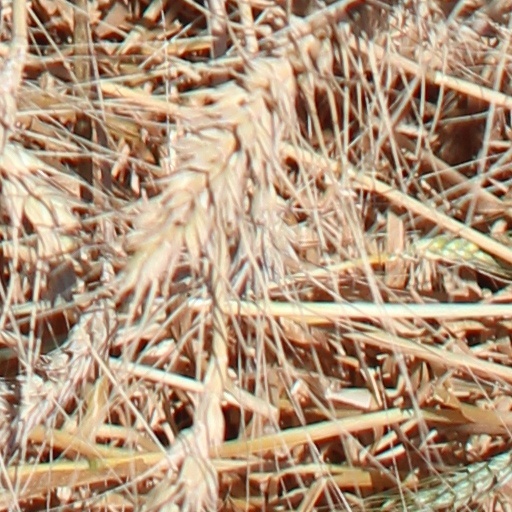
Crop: wheat